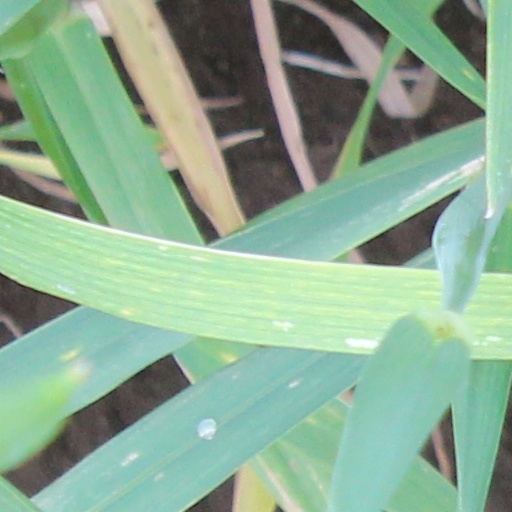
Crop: wheat